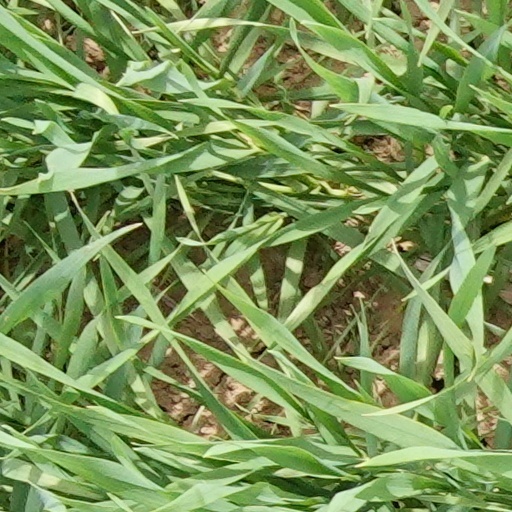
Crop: wheat